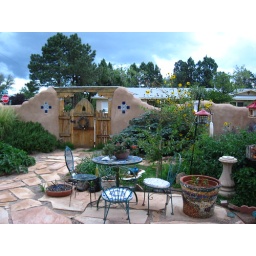
This was the view out the window from my bed at my friend's house in Albuquerque.